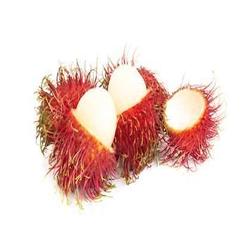
Label: Rambutan